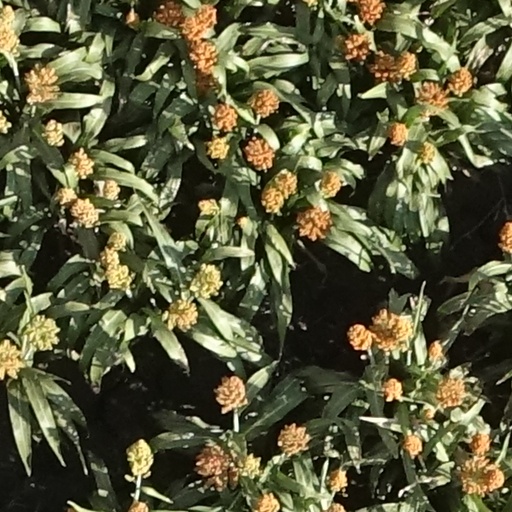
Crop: sorghum